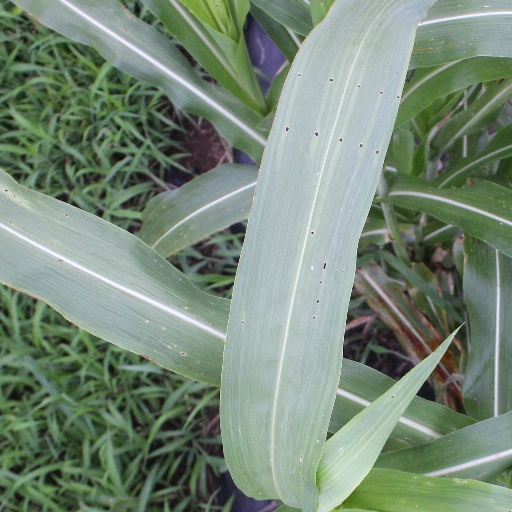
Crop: sorghum